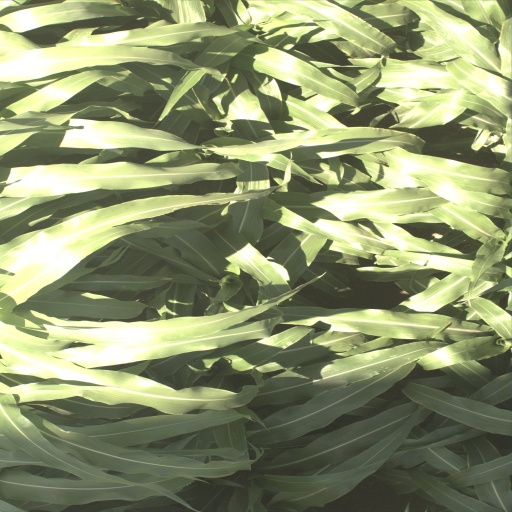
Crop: sorghum